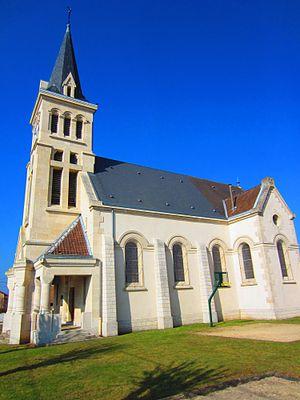
Eglise Seicheprey
Seicheprey est une commune française située dans le département de Meurthe-et-Moselle en région Grand Est.